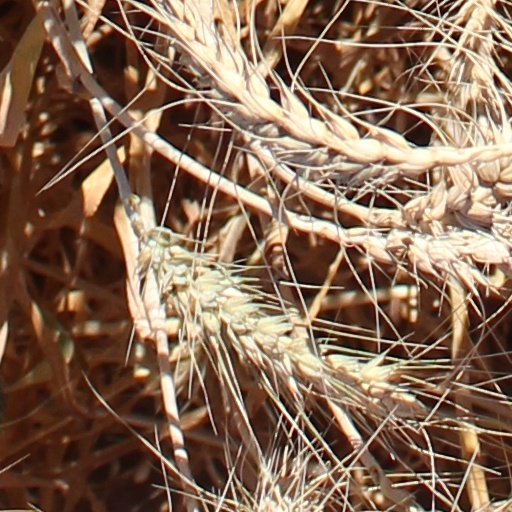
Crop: wheat